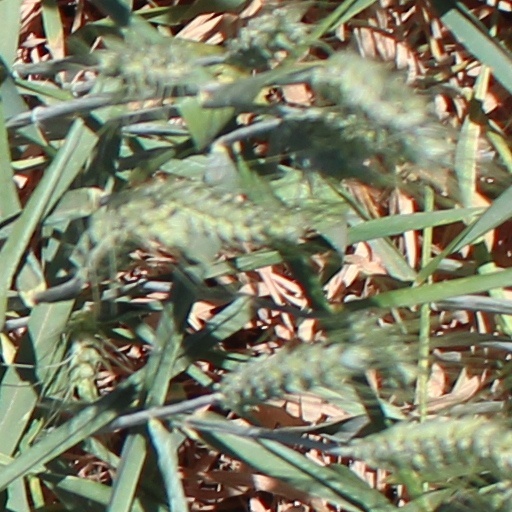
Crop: wheat